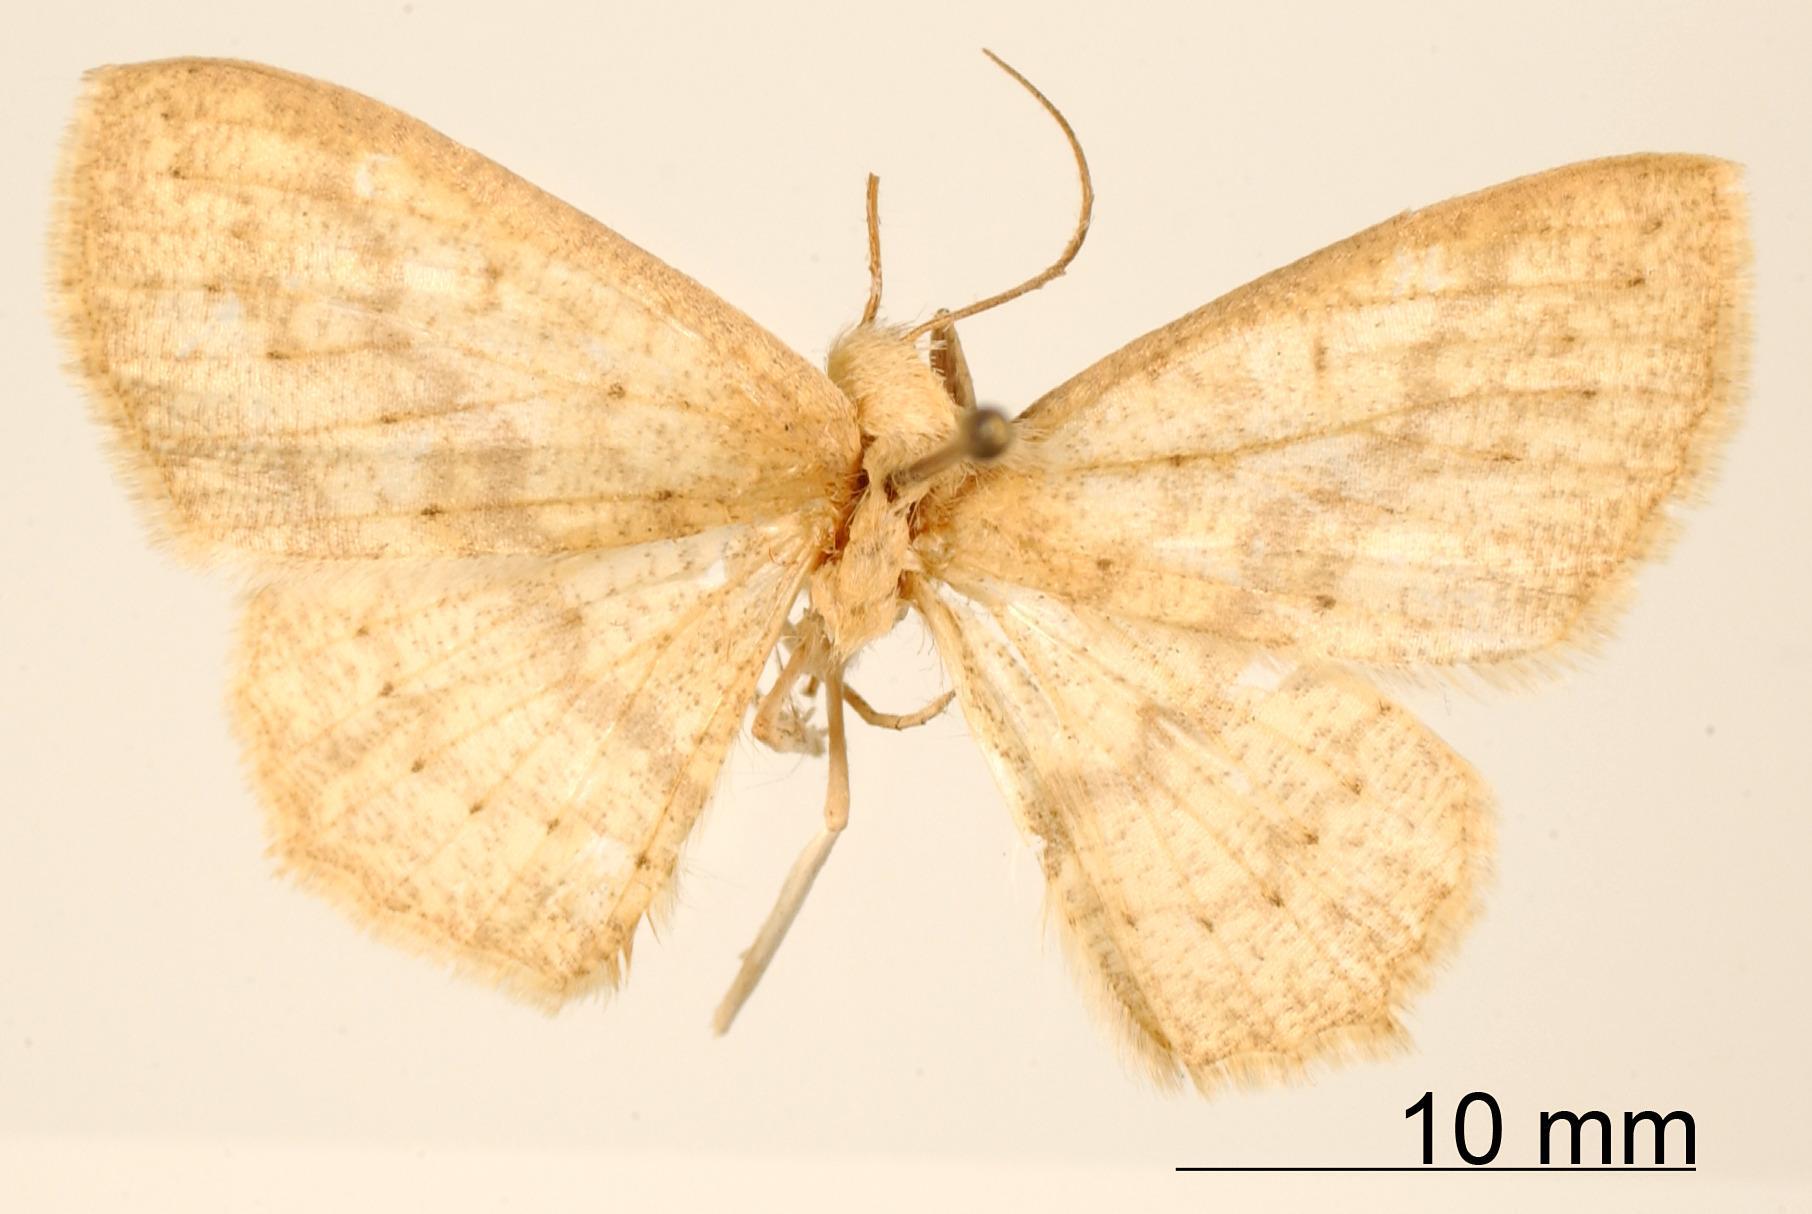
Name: Spododes subalbata
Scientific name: Spododes subalbata Dognin, 1913
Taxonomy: Animalia, Arthropoda, Insecta, Lepidoptera, Geometridae, Ennominae
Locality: Lino, Panama